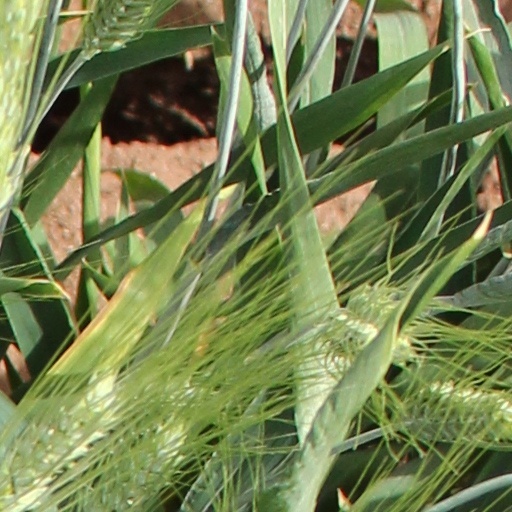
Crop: wheat